Saint-Astier station

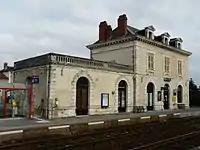
Gare de Saint-Astier

Saint-Astier is a railway station in Saint-Astier, Nouvelle-Aquitaine, France. The station is located on the Coutras - Tulle railway line. The station is served by TER (local) services operated by SNCF.